Florian Orth

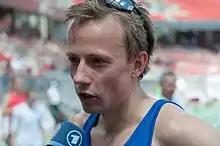
Orth in 2015

Florian Orth (born 24 July 1989 in Schwalmstadt) is a German athlete specialising in the middle-distance events, primarily the 1500 metres. He represented his country at two outdoor and three indoor European Championships.